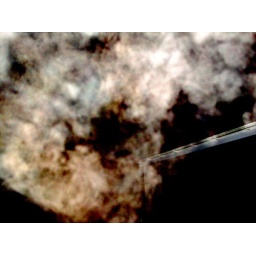
Big turtle head at bottom, small black one in centre next to witch